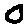
Label: 0